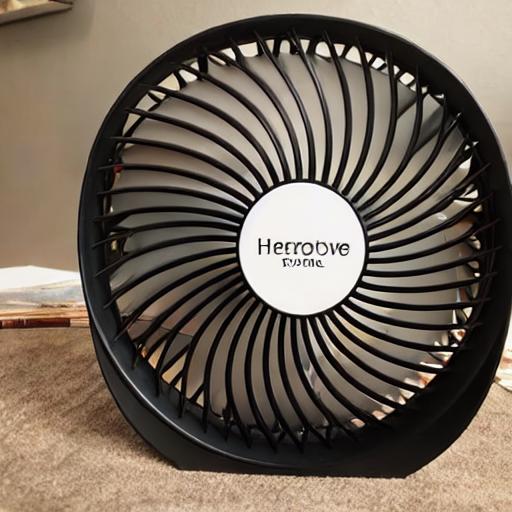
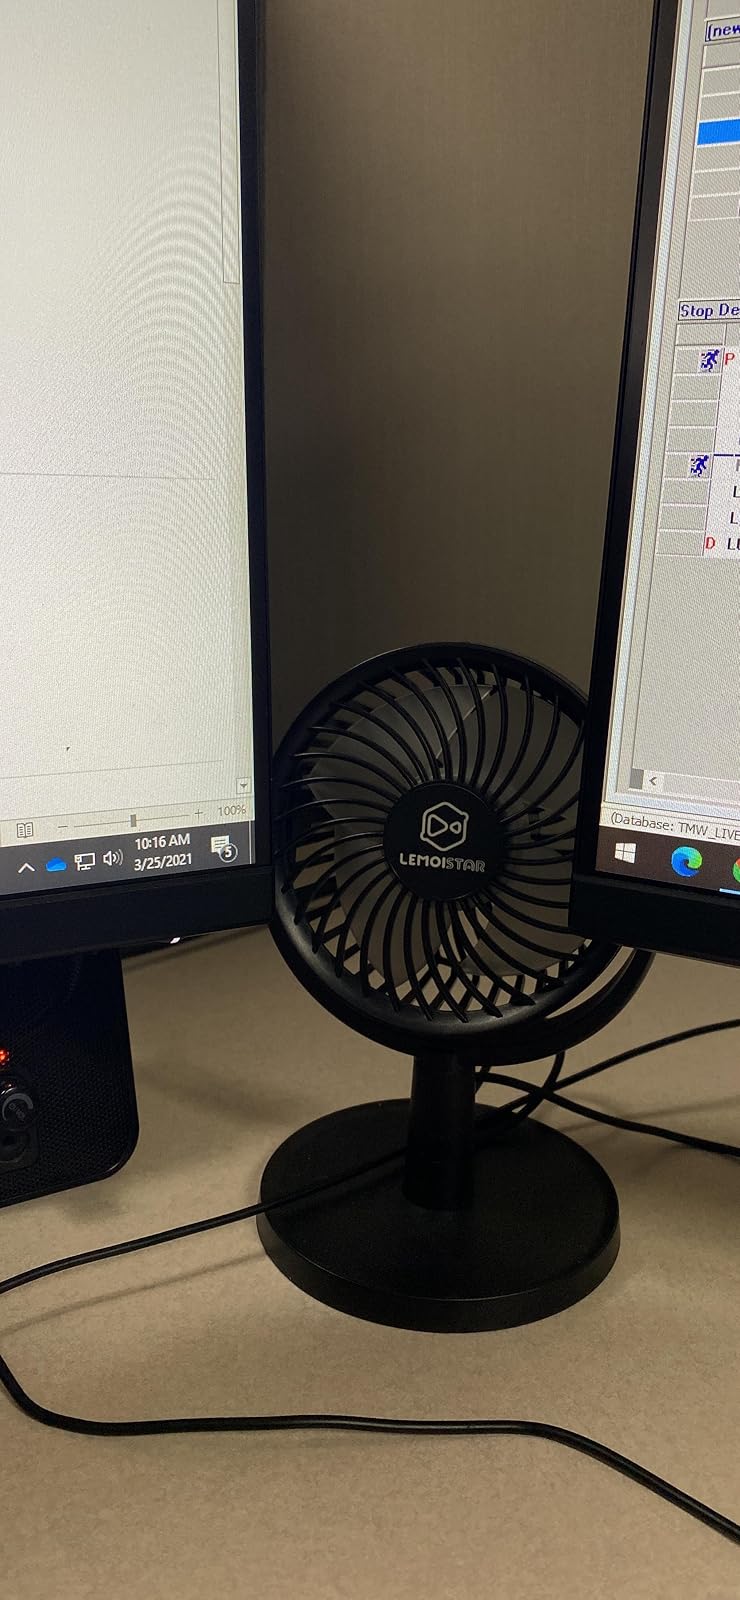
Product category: fan
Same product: no